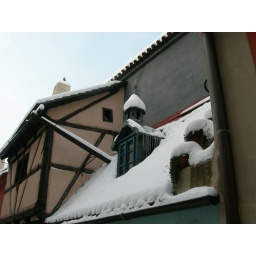
kafka lived in the house in the middle on golden lane